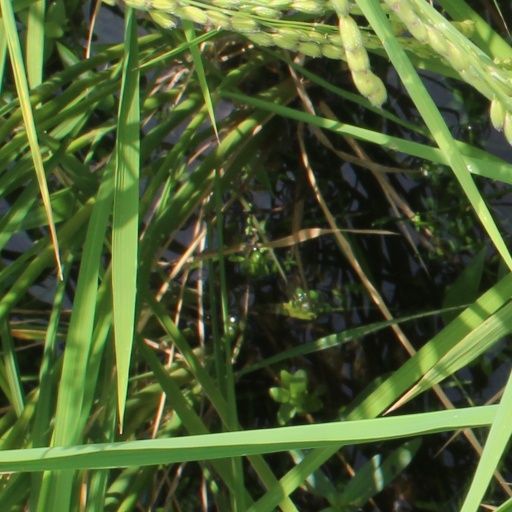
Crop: rice